AnimeJapan

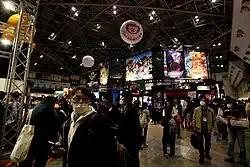

AnimeJapan is a Japanese anime consumer show held annually at the Tokyo Big Sight exhibition center in Tokyo since March 2014. It was created from the merger of the Tokyo International Anime Fair with the Anime Contents Expo.